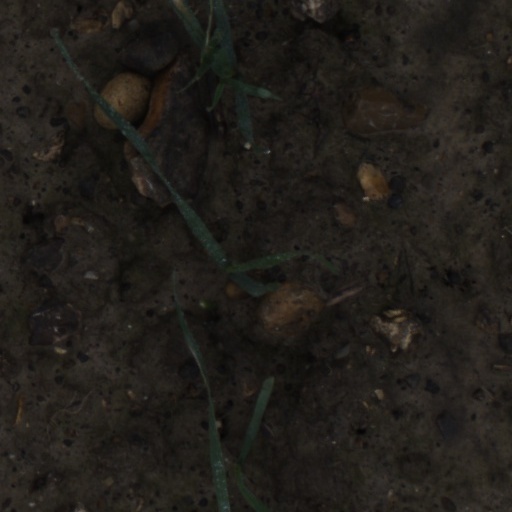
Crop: wheat